Queens Quay station

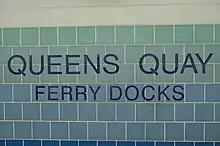
Tiles showing station name and Ferry Docks destination

Queens Quay is a unique station in Toronto because it is served by streetcars rather than subways. It is the only station to have a pedestrian crossing between platforms at track level, as there is no electrified third rail to contend with. Streetcars crossing the pedestrian walkway must stop and sound their gong before proceeding; Union-bound streetcars stop immediately after rounding a sharp curve, ring their gong, and proceed into the stopping zone to load and unload passengers. Exhibition- and Spadina-bound streetcars enter the station, load and unload passengers, ring their gong, then proceed out of the station.